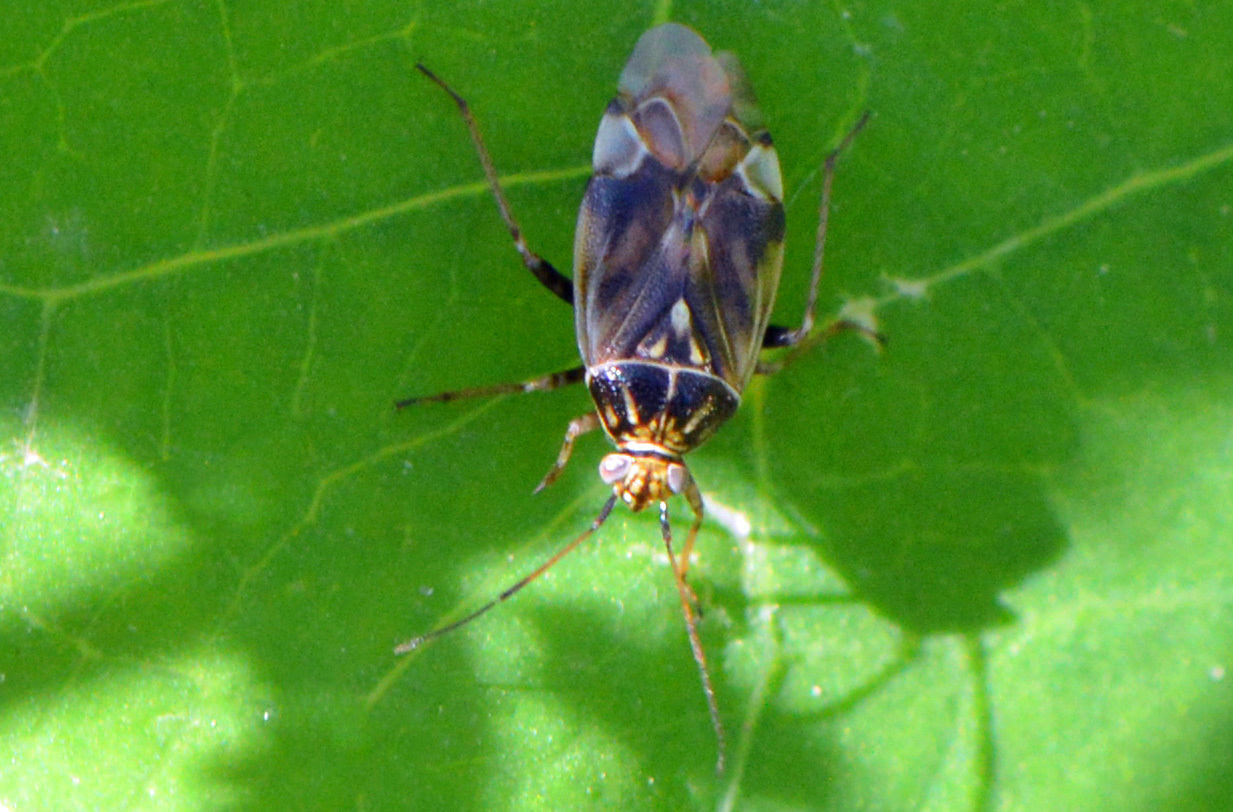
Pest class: lygus_bug